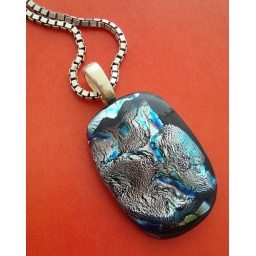
A black pendnat is accented with textured Dichroic glass in a metallic silver and blue shift.